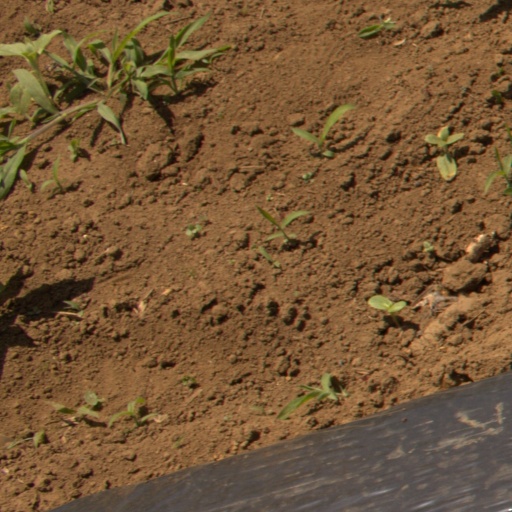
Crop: Jerusalem artichoke